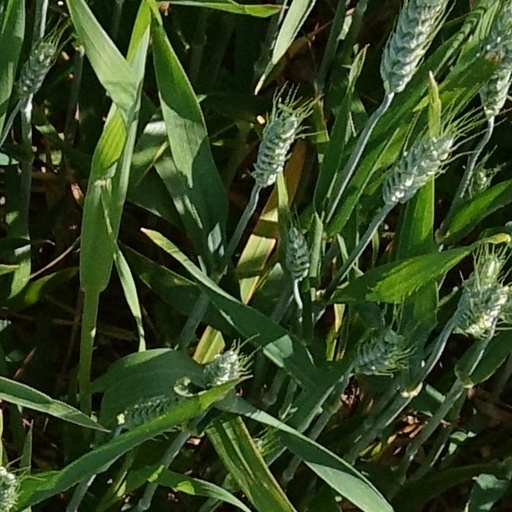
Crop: wheat